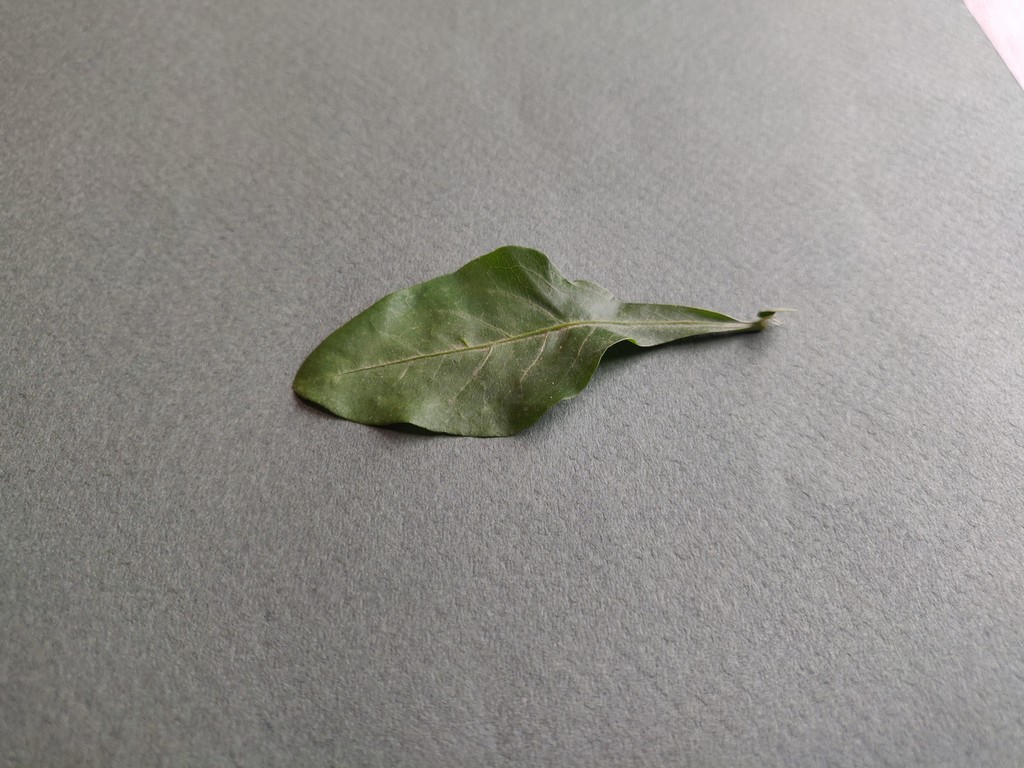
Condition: Healthy
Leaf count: single
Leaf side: front